McWane

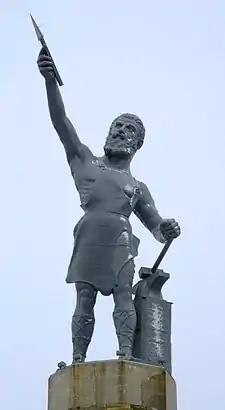
Vulcan statue at the center of Vulcan Park, Birmingham, Alabama

The McWane family and company is noted for its charitable work in Alabama and in communities where its plants are located. The family pledged $10 million to help fund the McWane Science Center in 1998, and they have donated to cultural institutions such as the Birmingham Civil Rights Institute. The company also offers undergraduate scholarships to Alabama college students. The McWane family donated $2 million towards the 1999 restoration of Birmingham's famous Vulcan statue, which was originally cast in 1904 by J. R. McWane's foundry and is the largest cast iron statue in the world. The Alabama Chapter of Fundraising Professionals awarded McWane its Outstanding Corporate Citizen of the Year Award in 2005. The city of Birmingham has also recognized McWane several times for its beautification and summer arts programs. In 2009, the McWane Foundation pledged $5 million to Alabama's Children's Hospital for the construction of an environmentally friendly hospital. In addition to the gift from the McWane Foundation, Phillip and Heather McWane personally pledged an additional $5 million for a clinical program in the new hospital.